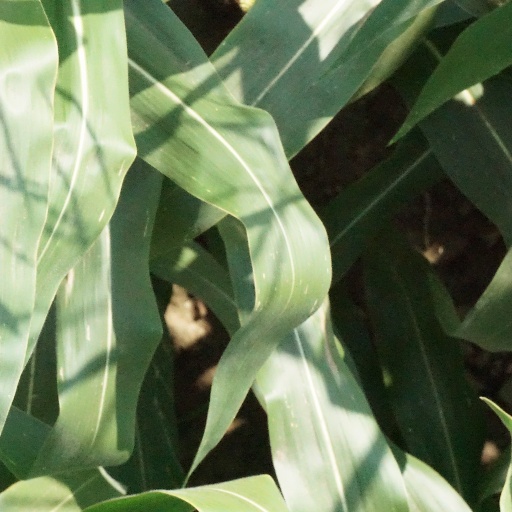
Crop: maize; corn